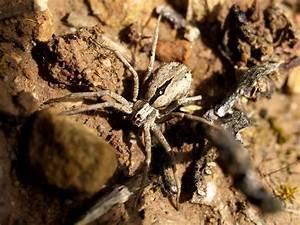
spider